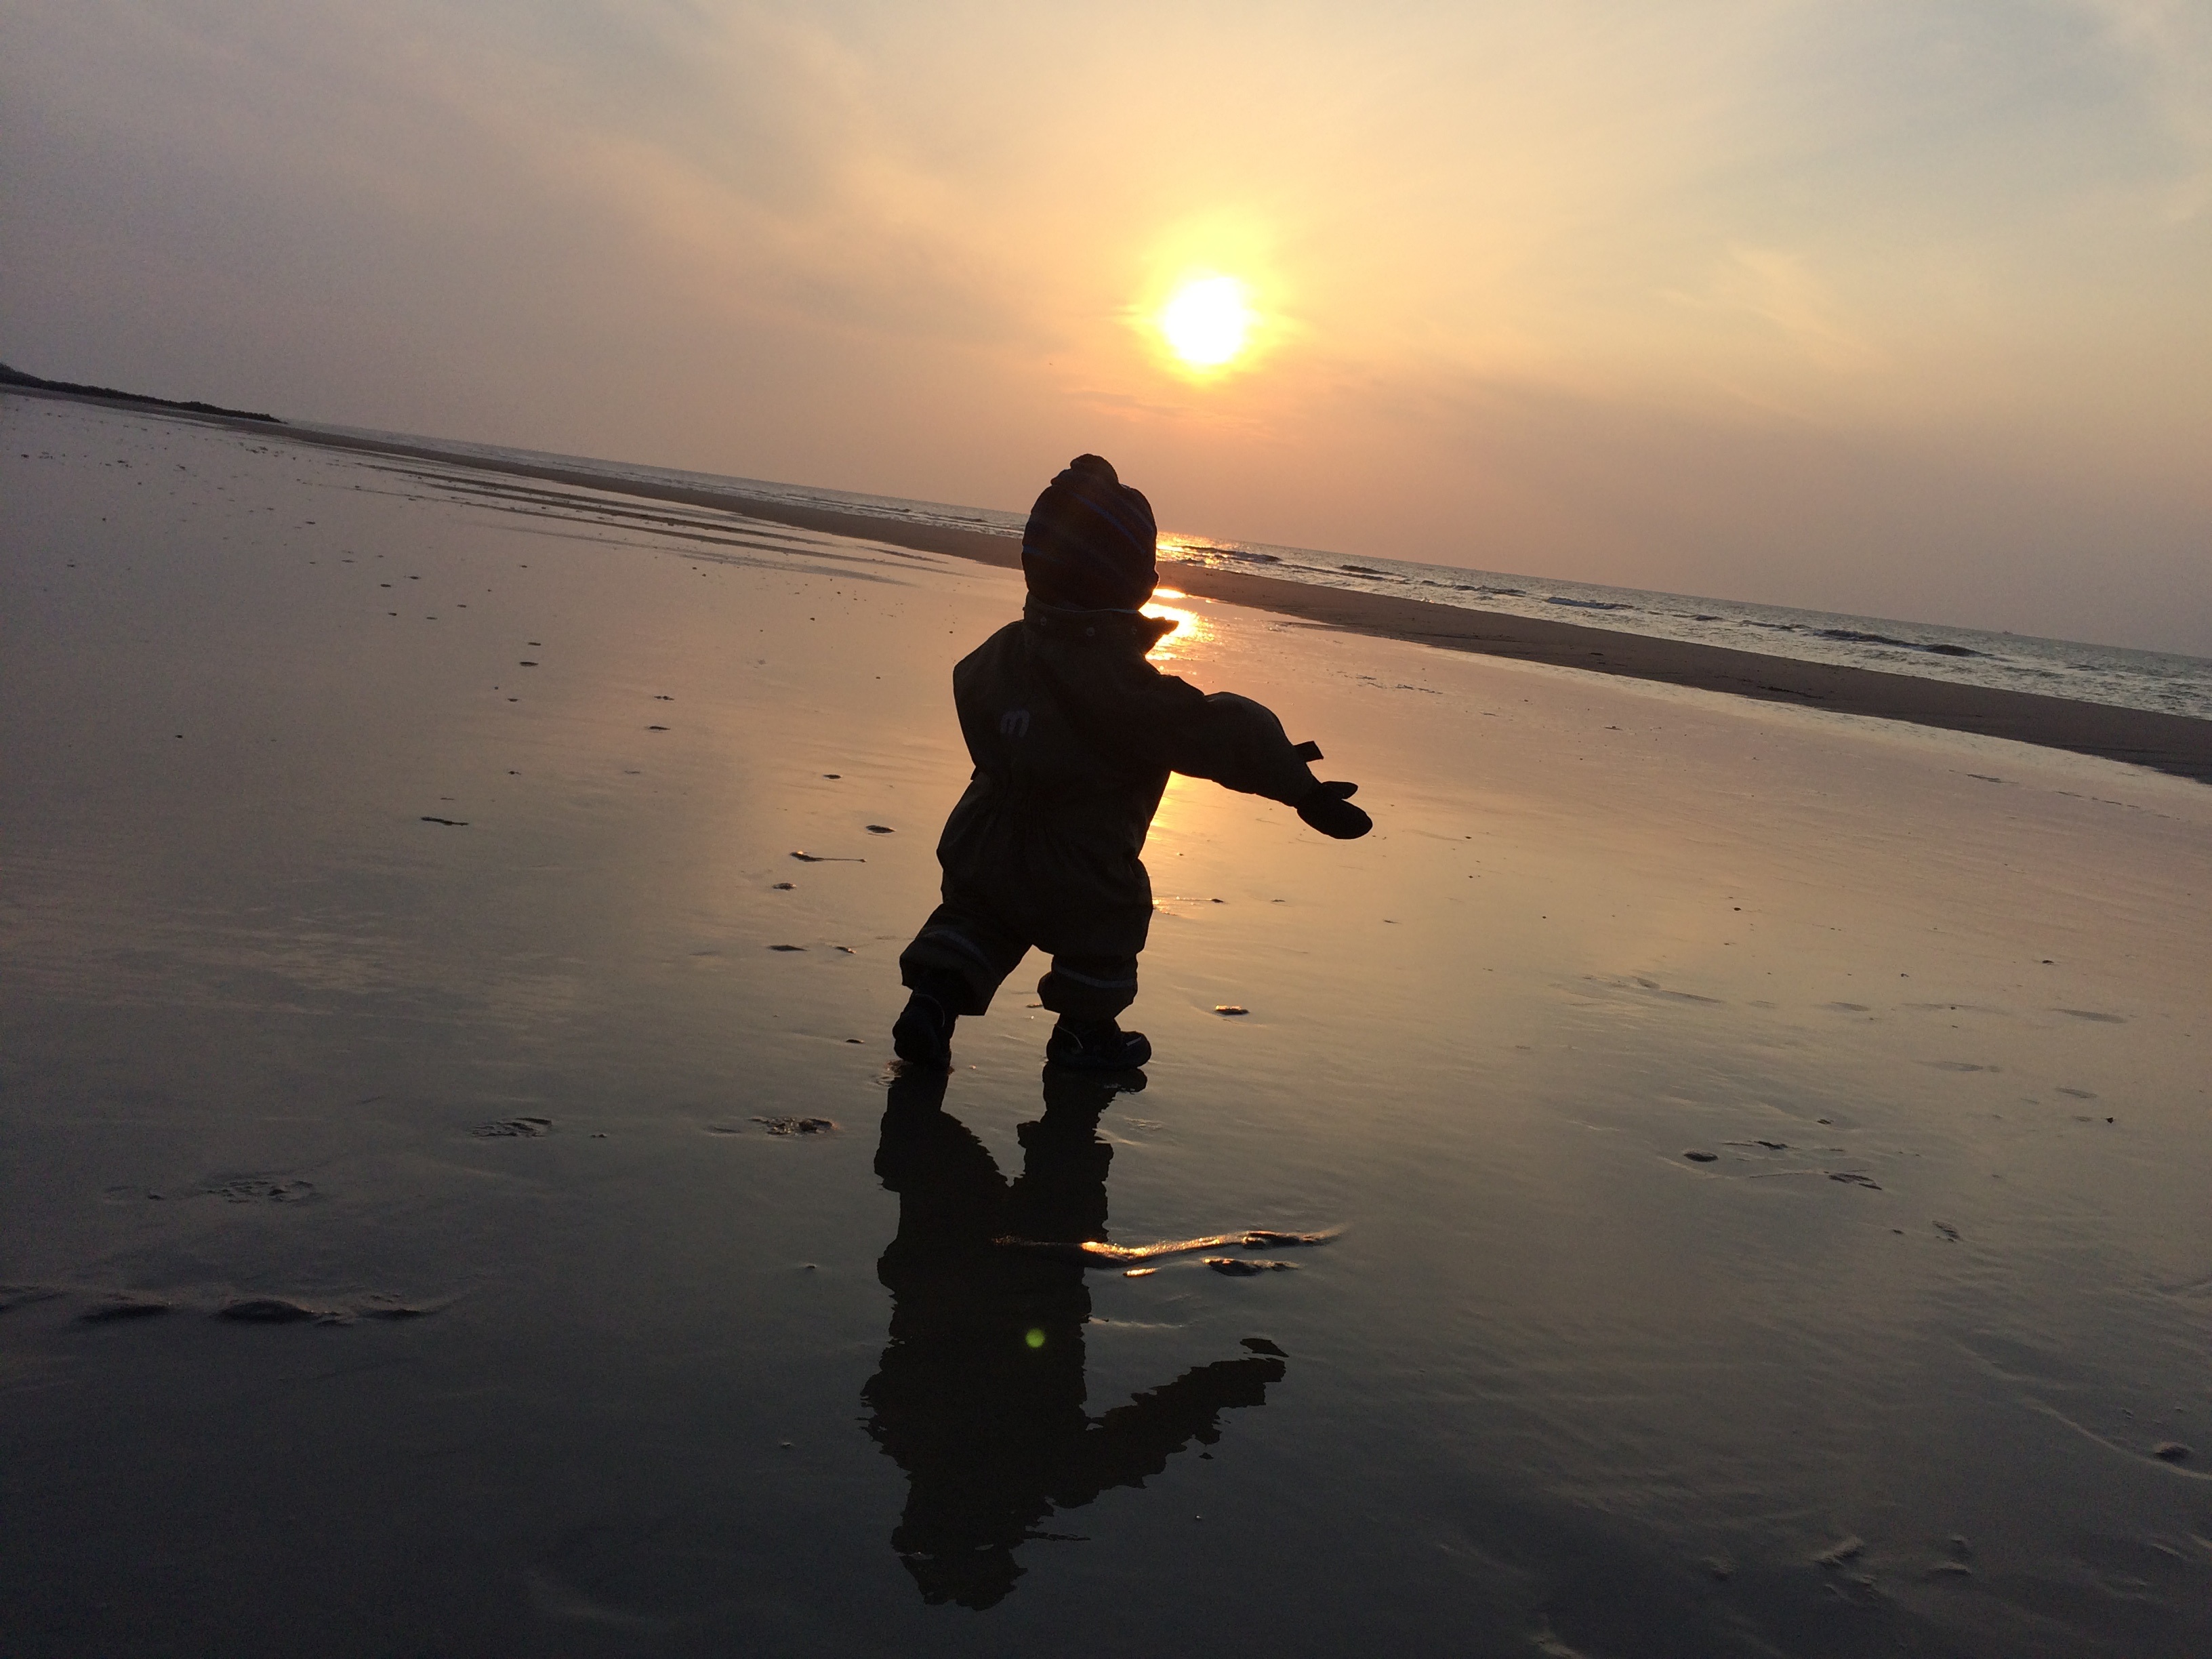
beach, sea, coast, sand, ocean, horizon, sunrise, sunset, sunlight, morning, dusk, evening, reflection, fishing, mudflat